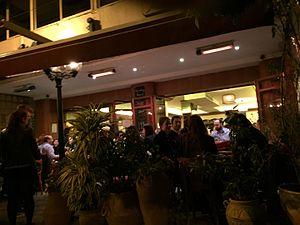
Beyrouth est la capitale du Liban et la ville la plus importante du pays. C'est une métropole qui comptait environ 360 000 habitants en 2011. L'agglomération urbaine comporte entre 1,8 et 2 millions d'habitants, soit près de 50 % de la population du pays. La ville forme le gouvernorat de Beyrouth, le seul qui ne soit pas divisé en districts. Elle abrite le siège du gouvernement. Bien qu'il soit fréquent de parler de Beyrouth pour désigner la ville et ses banlieues, il n'existe pas de telle entité officielle, plusieurs administrations définissant seulement, à des fins d'études, une Région métropolitaine de Beyrouth.
Badaro est un quartier résidentiel principalement chrétien mais aussi un centre d'affaires au cœur de Beyrouth. Le quartier est approximativement délimité par le boulevard Pierre Gemayel au nord, l'hippodrome à l'ouest, l'avenue Sami el Solh à l'est, le bois des pins de Beyrouth au sud-est et le rond-point Tayyouneh au sud.